Sæbø sword

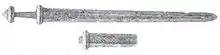
Drawing of a complete sword and detail of the upper part of the blade.

The sword itself is categorized as 'Type C' by Petersen (1919), who notes that it is unique in showing remnants of a metal thread at the broadsides of the upper hilt, compared to other specimens of the type which show horizontal ridges or protruding edges, or less commonly inlaid forged stripes or protruding moldings that seem to be imitations of twisted or smooth thread. It is described as an imitation of a foreign [continental] sword inscription because of the lack of parallels in native tradition. There is an inscription realised in iron inlay along the center of the blade, close to the hilt.